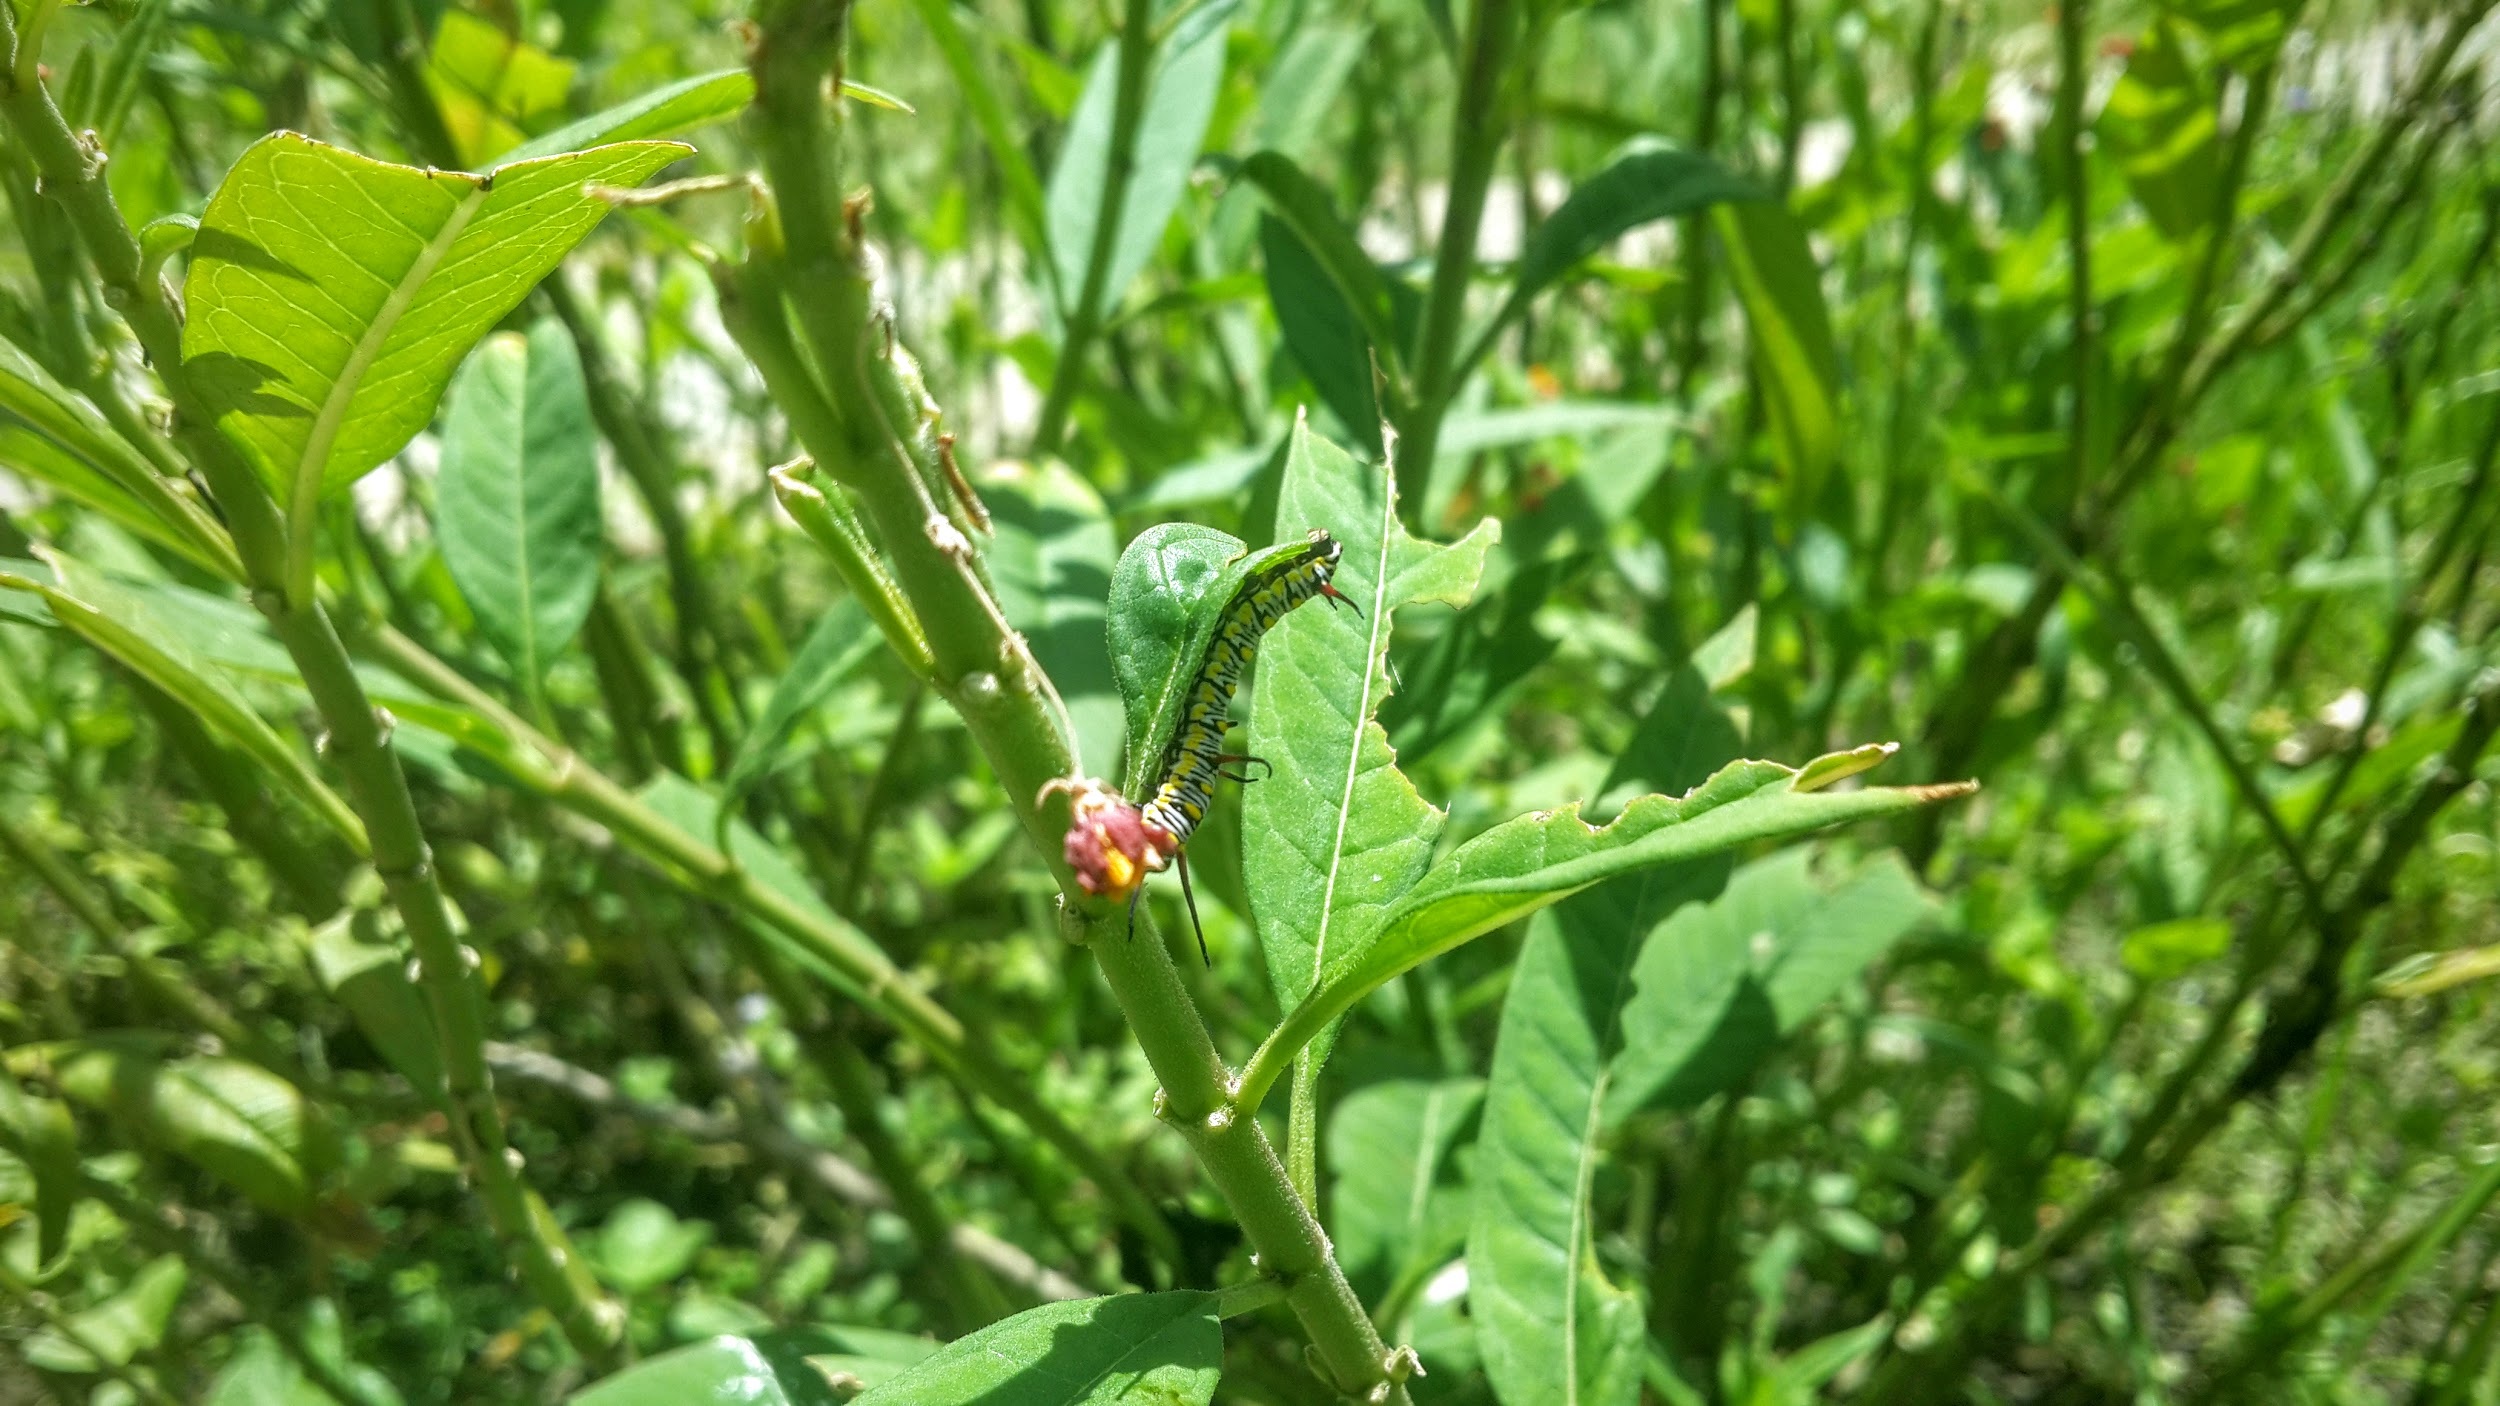
grass, plant, lawn, leaf, flower, food, green, herb, produce, vegetable, crop, botany, flora, wildflower, shrub, flowering plant, grass family, land plant